Elmar Valiyev

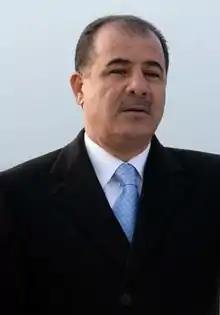
Elmar Valiyev

Elmar Valiyev (born 3 October 1960) is the former mayor of Ganja, Azerbaijan. Born in Evlakh, Azerbaijan, he graduated from the Azerbaijan Technical University as a mechanical engineer, and later from Azerbaijan State Academy.